Aby Warburg Prize

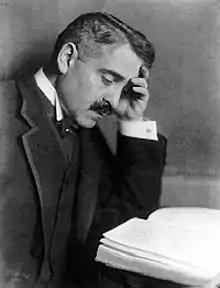

The Aby Warburg Prize (German "Aby Warburg-Preis"; formerly "Aby M. Warburg-Preis") is a science prize of the city of Hamburg. It was established in 1979. Since 1980, it is donated by the senate of the city for excellence in the humanities and social sciences. It is named after the Hamburg-born art historian Aby Warburg. The prize is worth 25,000 Euros and awarded every four years. Young scientists will receive a scholarship of 10,000 euros.